Royal Brunei Airlines

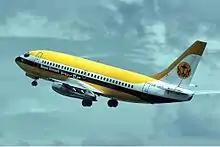
Boeing 737-200 (VR-UED) of Royal Brunei in 1983

Royal Brunei Airlines was established (as merely Royal Brunei) on 18 November 1974 with two, then new Boeing 737-200s. The airline's maiden voyage was on 14 May 1975 from the then newly built Brunei International Airport to Singapore. Flights to the then British colony of Hong Kong, and the city of Kota Kinabalu and Kuching in East Malaysia (Malaysian Borneo) started the same day.